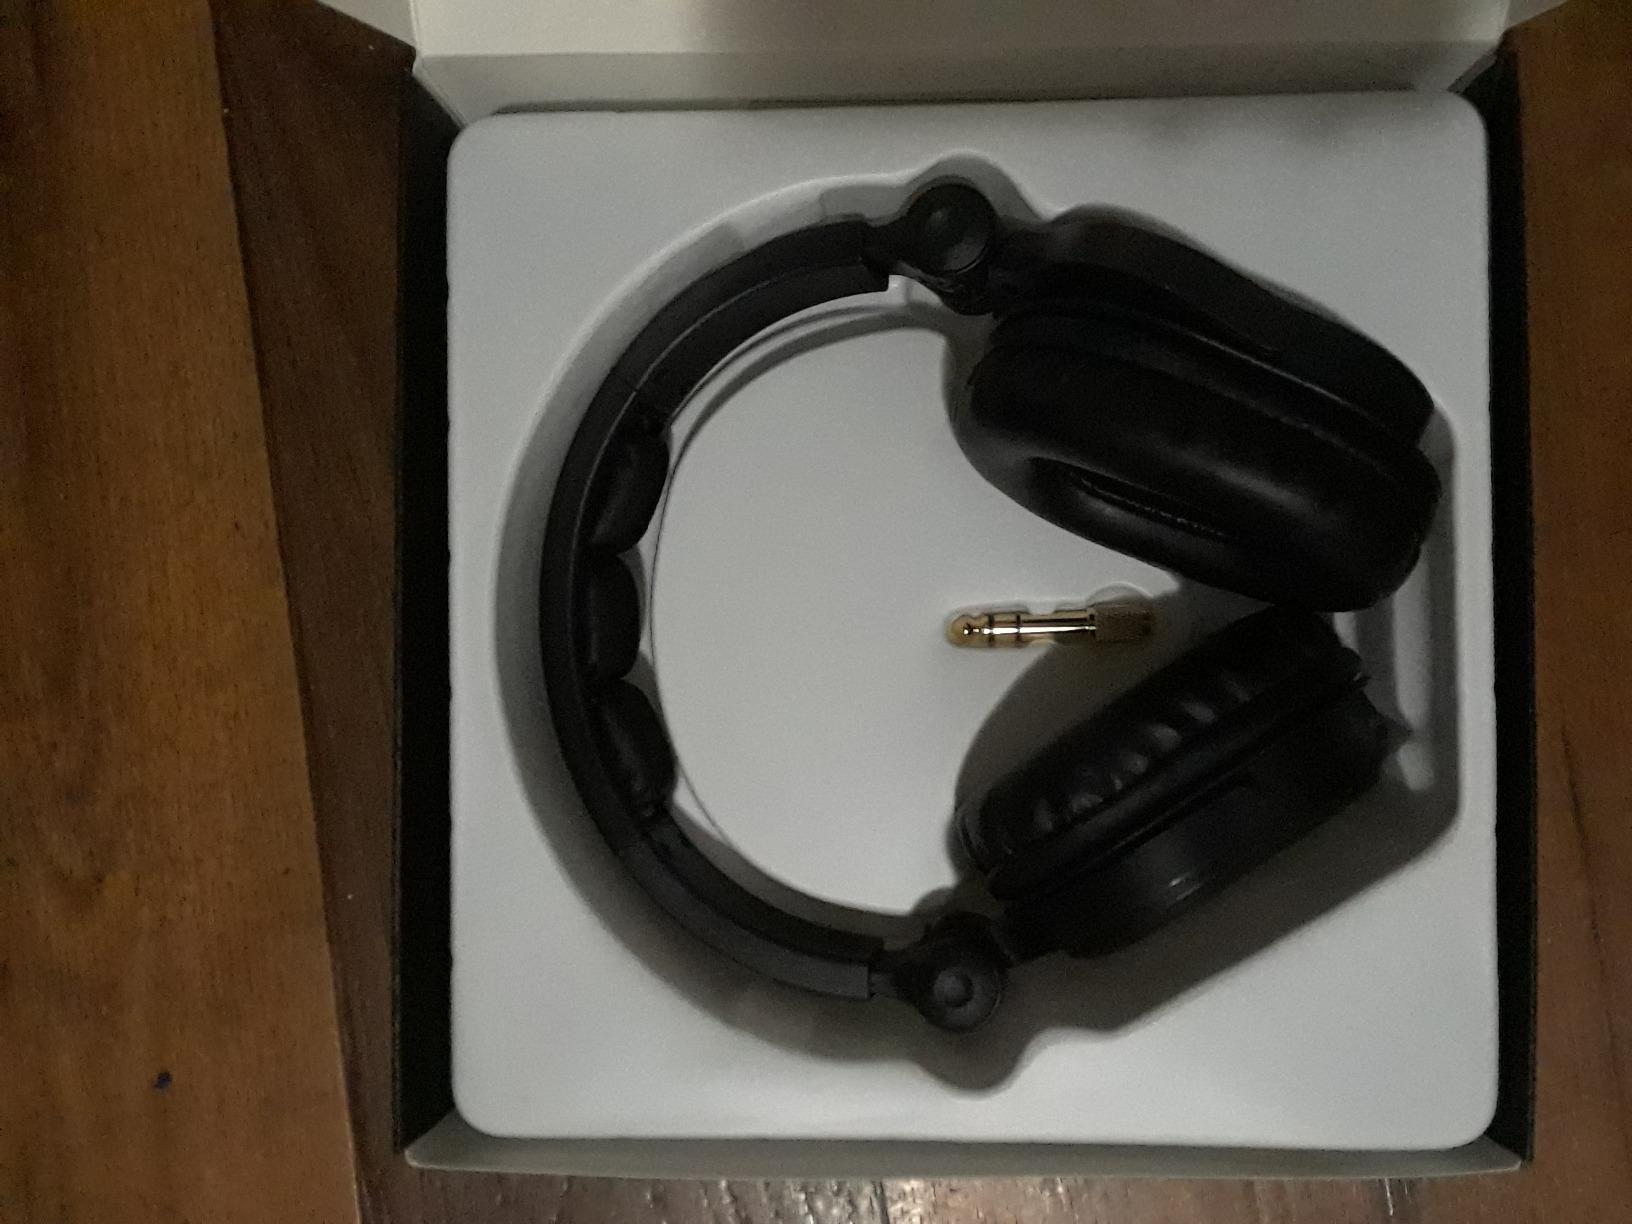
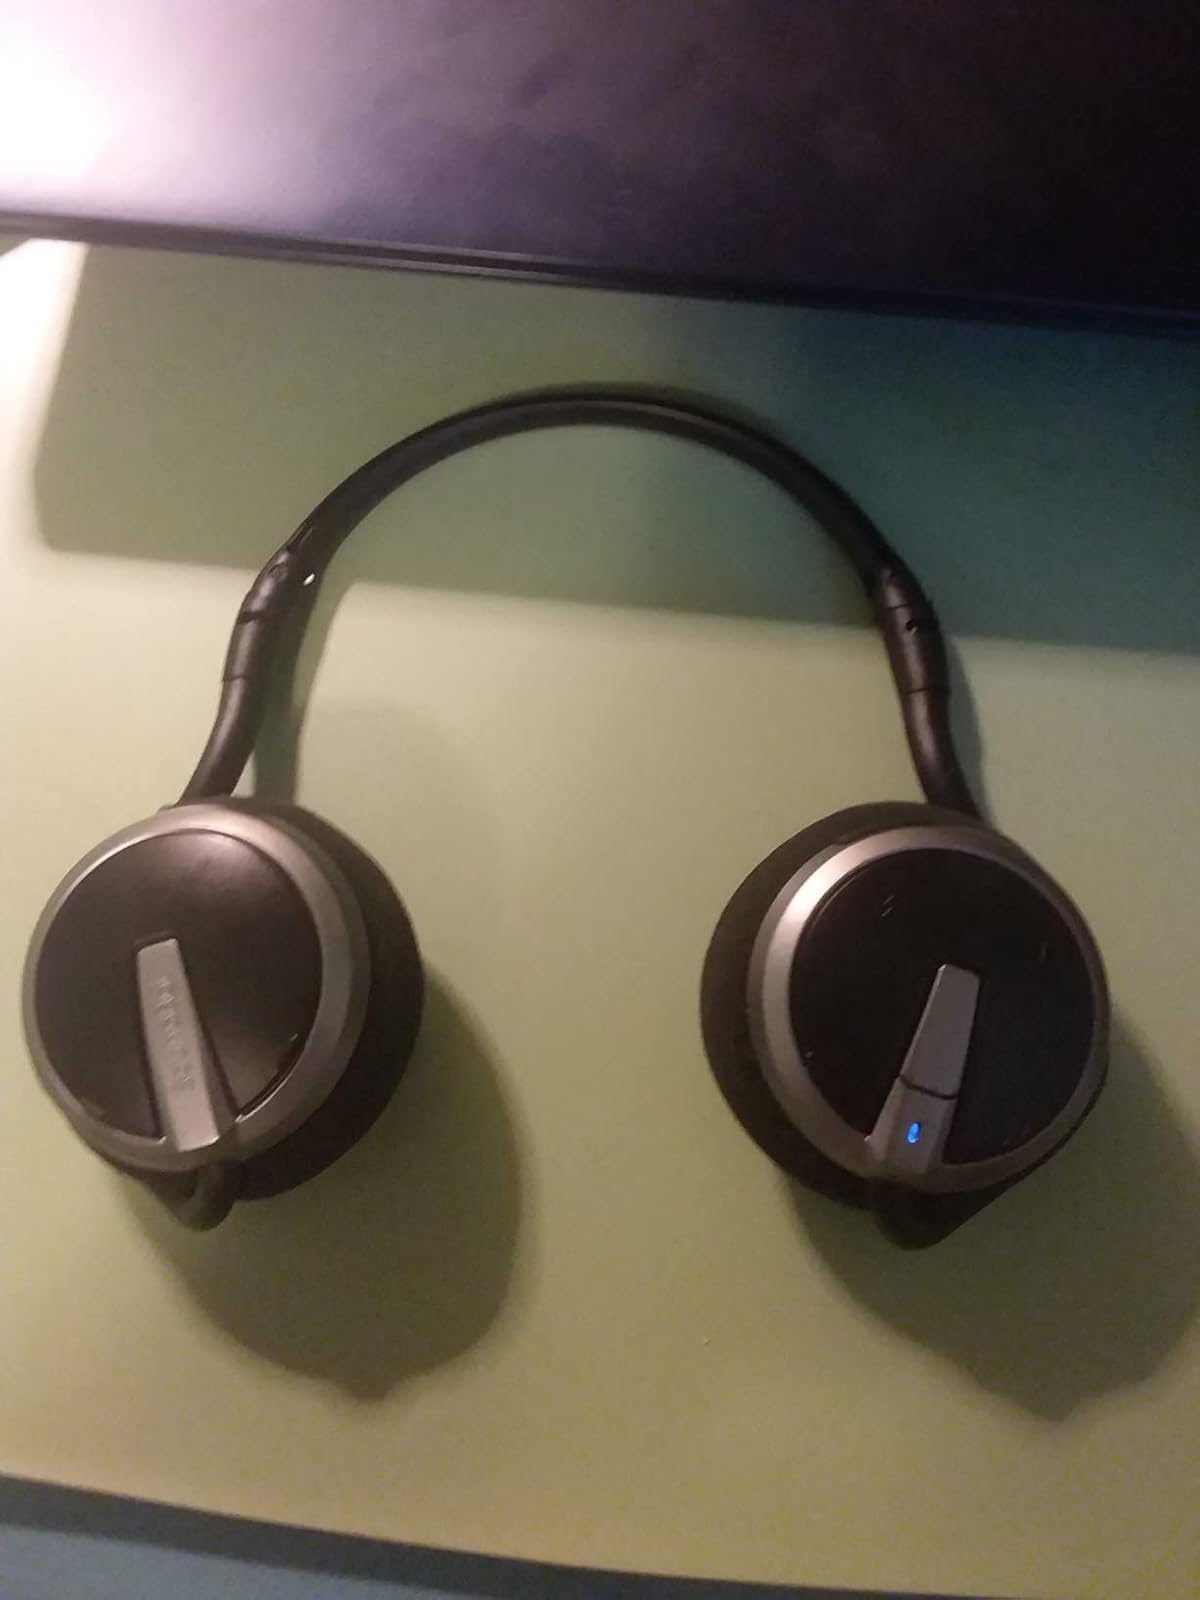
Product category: headphones
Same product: no